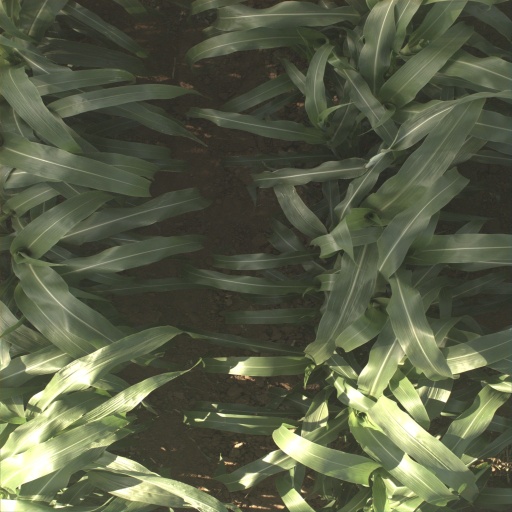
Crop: sorghum